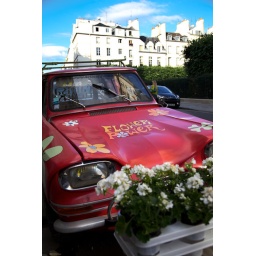
A car belonging to a local flower shop in Paris, France. July 2010